El Matador (video game)

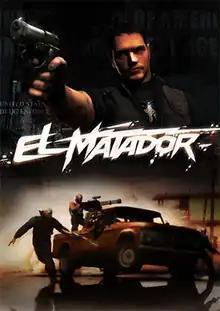

El Matador is a third-person shooter developed by Czech studio Plastic Reality Technologies and published by Cenega Publishing.